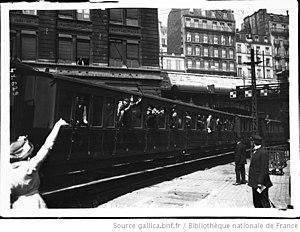
Premiers départs de trains de mobilisés de la gare de l'Est en août 1914.
La mobilisation française de 1914 est l'ensemble des opérations au tout début de la Première Guerre mondiale qui permet de mettre l'armée et la marine françaises sur le pied de guerre, avec notamment le rappel théorique sous les drapeaux de tous les Français aptes au service militaire. Planifiée de longue date, l'affectation de chaque homme était prévue selon son âge et sa résidence.
Les Thibault est une vaste suite romanesque de Roger Martin du Gard, composée de huit tomes d'inégale longueur dont la publication s'est étalée de 1922 à 1940. C’est tout particulièrement pour cette œuvre, et bien qu'il lui restât encore à en écrire l'Épilogue, que Roger Martin du Gard reçut, dès novembre 1937, le prix Nobel de littérature.
L'ordre de bataille de l'armée française en août 1914 fournit l'organisation de l'armée de terre française tel que prévu selon le plan de mobilisation et de concentration, le plan XVII, appliqué à partir du 2 août 1914, veille de l'entrée de la France dans la Première Guerre mondiale. Cette structure est modifiée dès le premier mois de guerre.